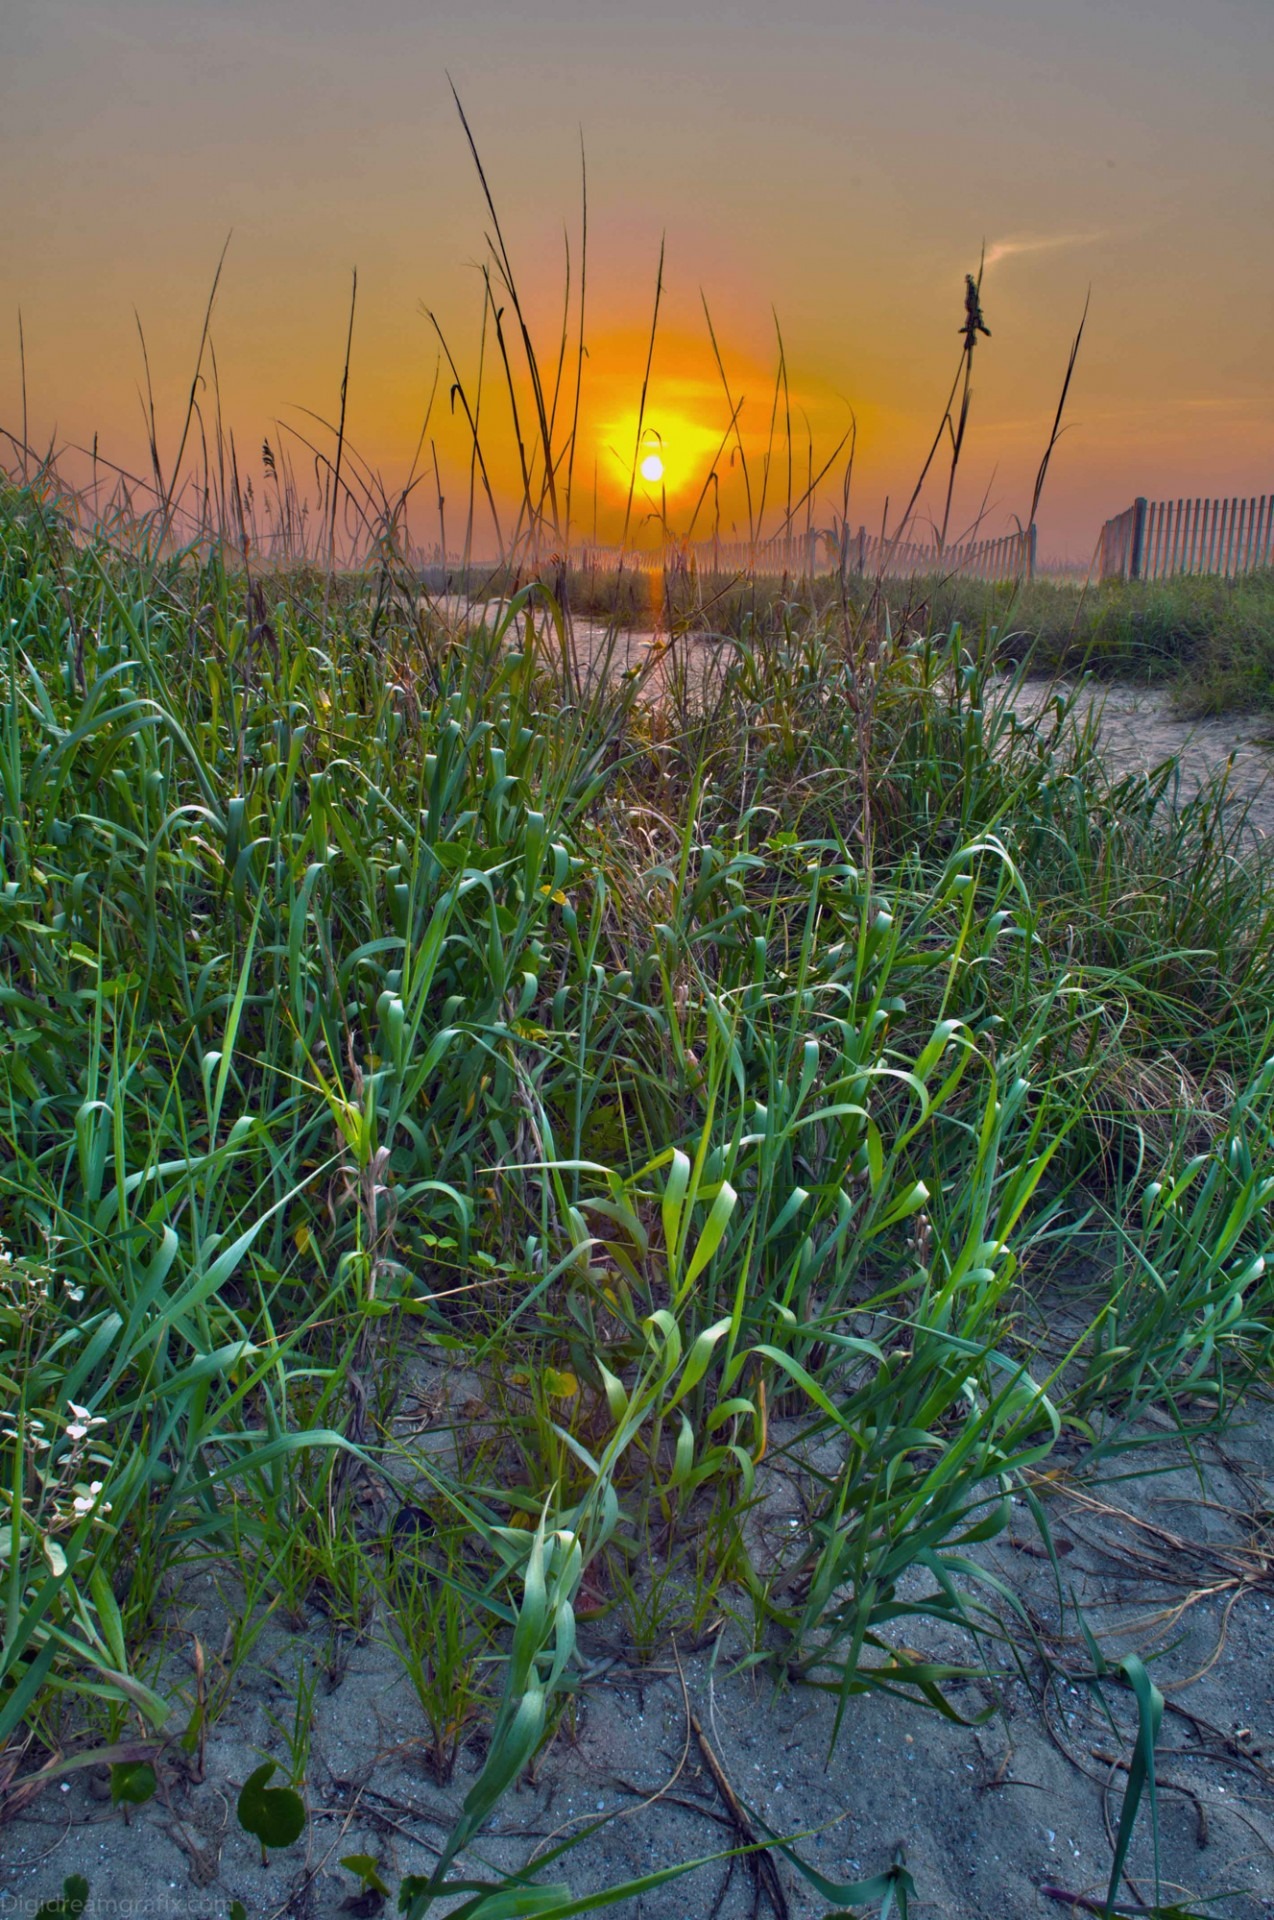
beach, landscape, coast, nature, grass, outdoor, sand, marsh, plant, sunrise, sunset, field, prairie, sunlight, morning, flower, wind, crop, peaceful, soil, agriculture, flora, wildflower, wetland, habitat, rural area, flowering plant, natural environment, grass family, phragmites